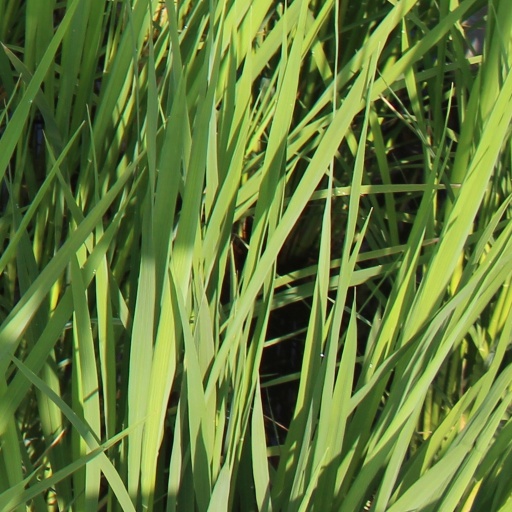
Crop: rice